Army & Navy sweets

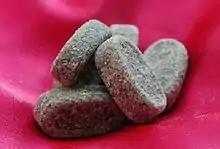
Army & Navy sweets

Army & Navy sweets are a type of traditional boiled sweet, or hard candy, available in the United Kingdom. They are black in colour, lozenge-shaped and flavoured with liquorice and herbs. They are often eaten in winter as their slightly medicinal flavour is similar to that of Cough candy. Their name is likely derived from their popularity with service personnel during the First World War. Originally they are reported to have contained Opium.